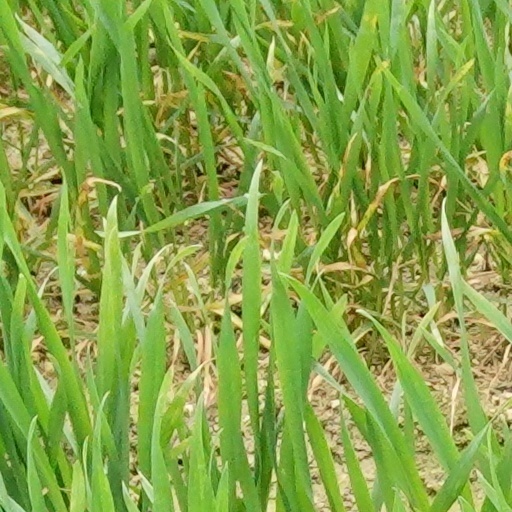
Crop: wheat